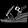
Label: Sandal